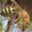
Label: bee